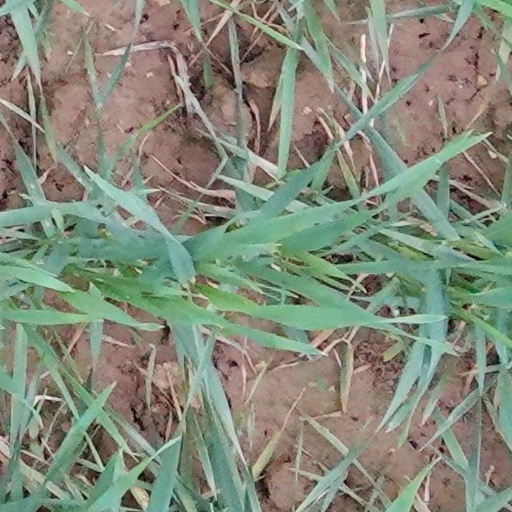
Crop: wheat